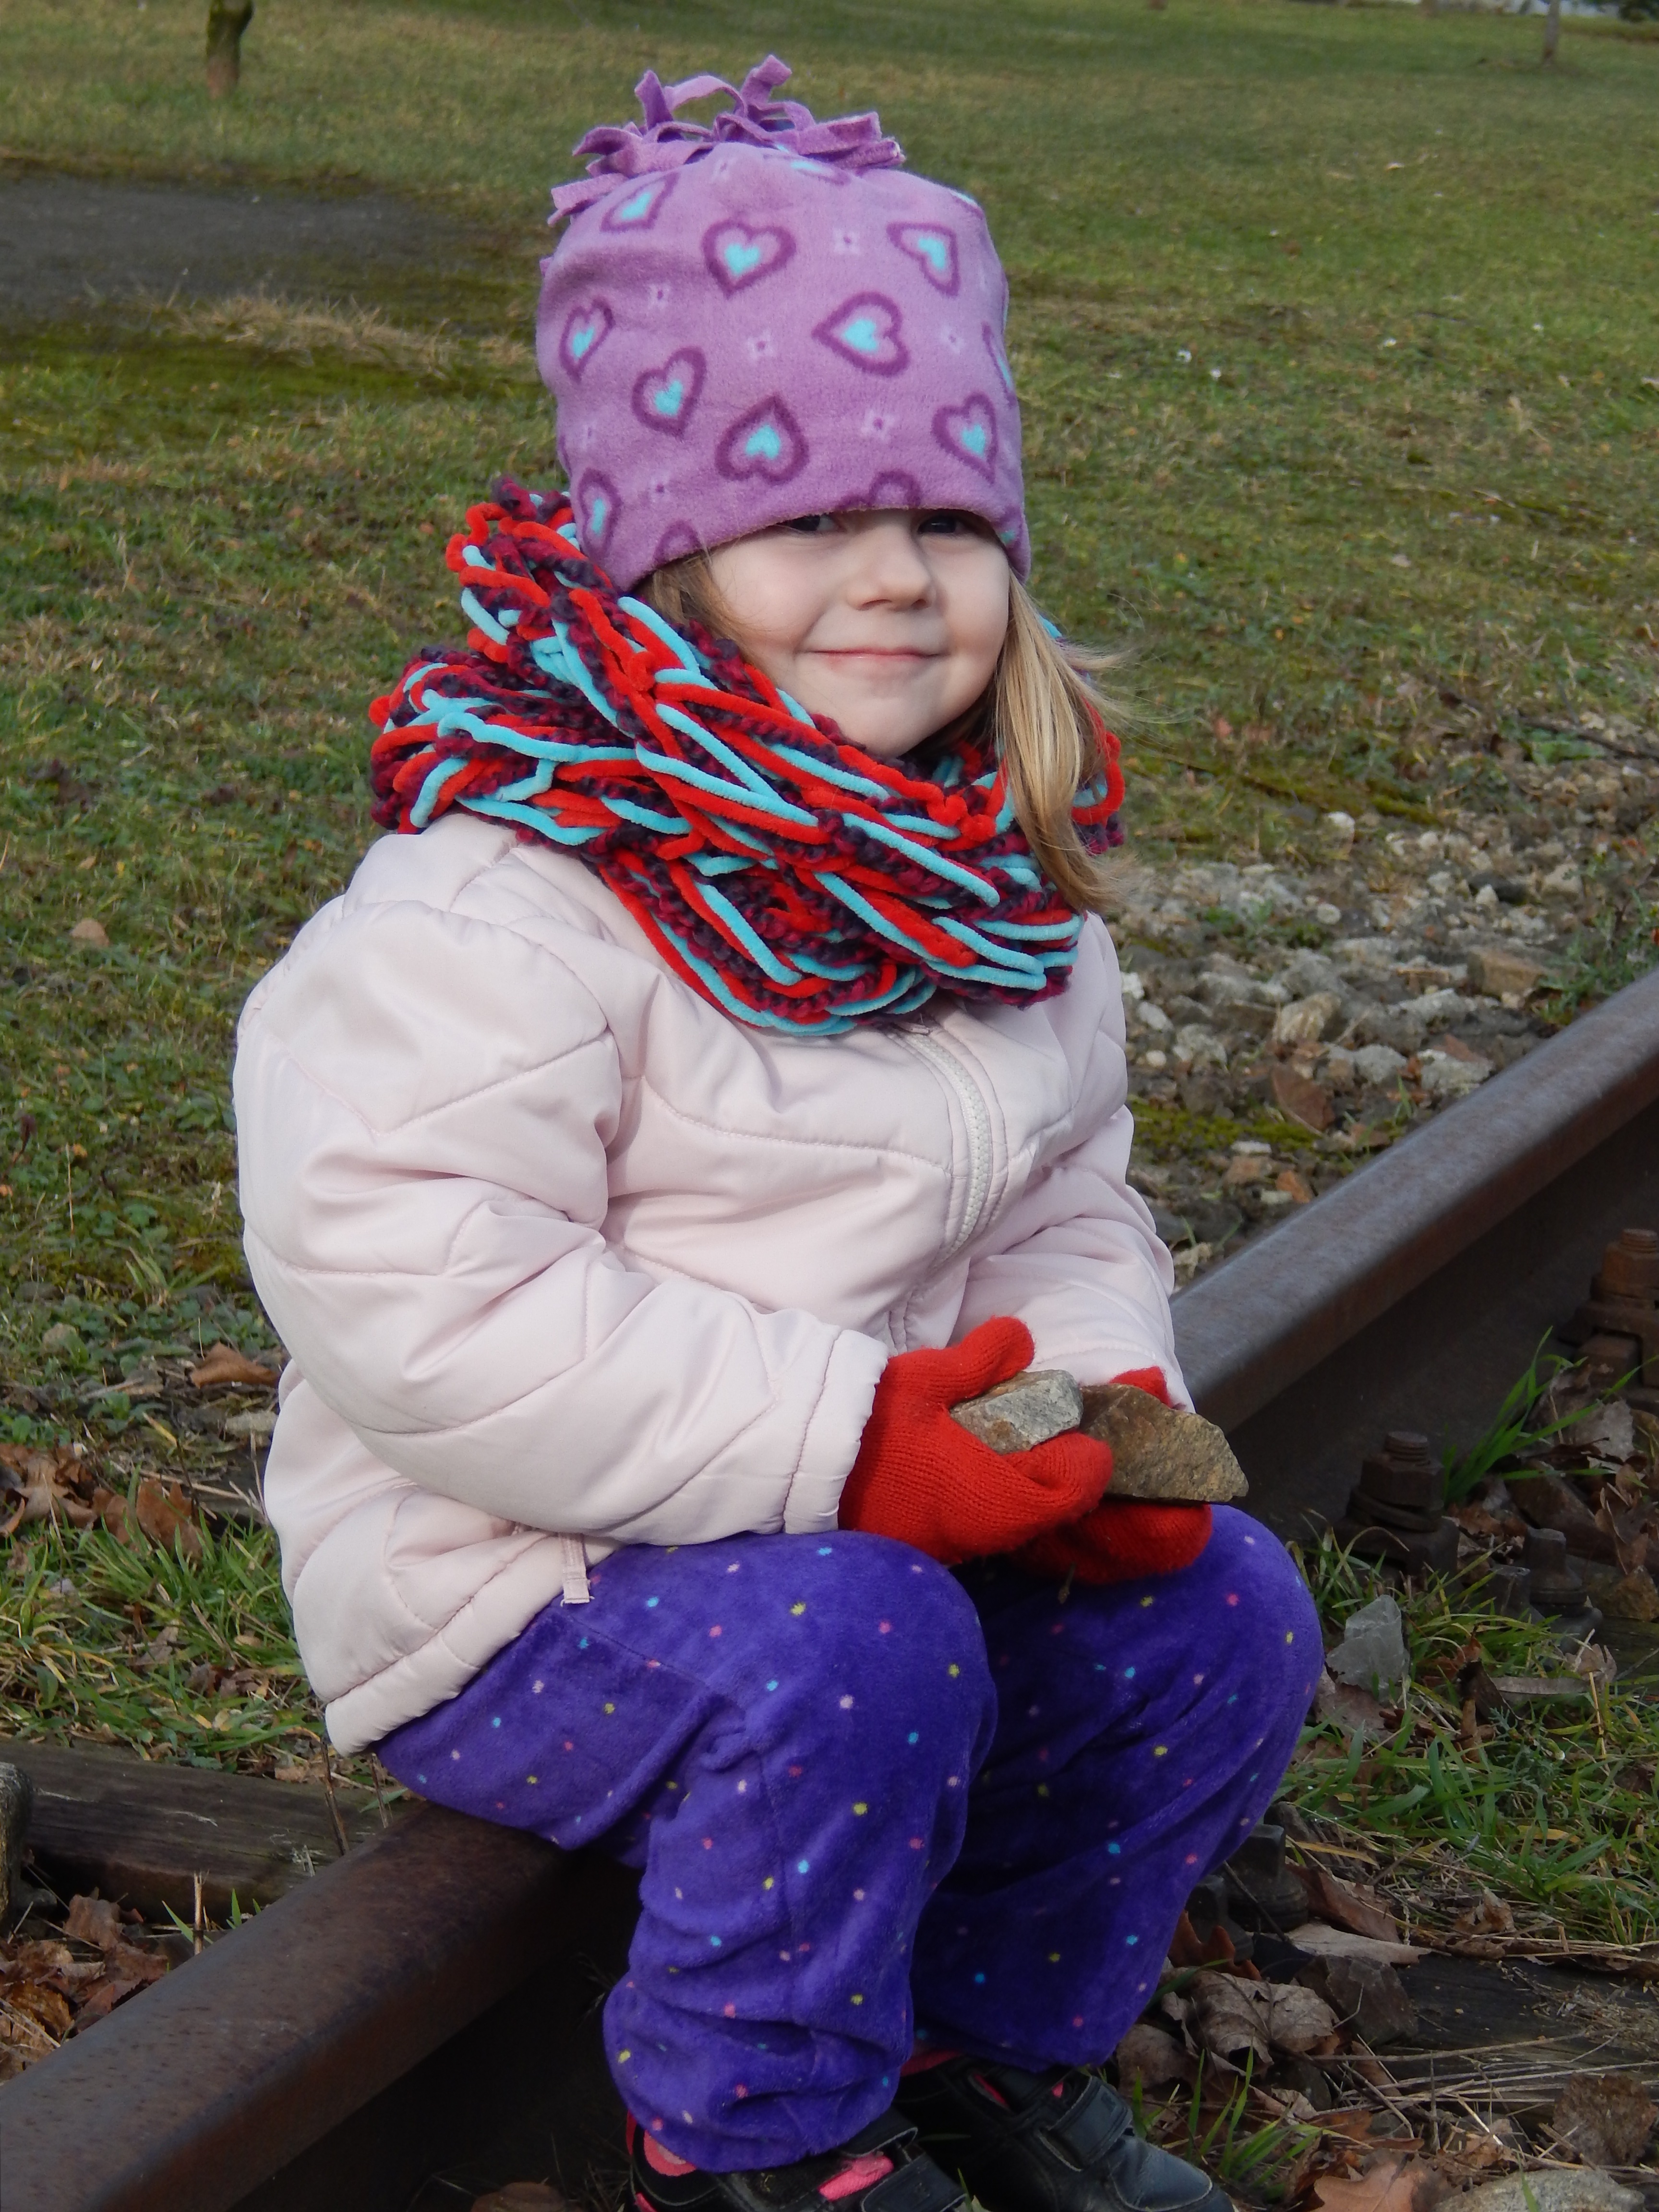
landscape, person, people, track, spring, child, clothing, smile, art, fun, toddler, baby girl, adelka, human positions